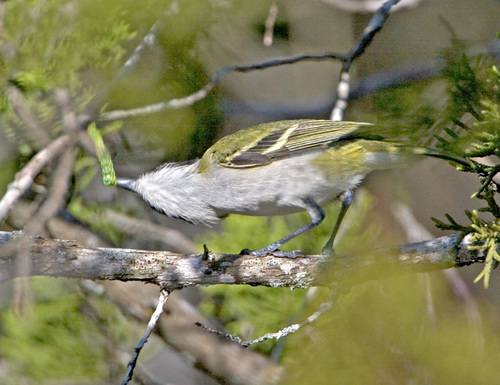
the bird is a smaller type with green wings and a grey underbelly
this bird has a grey abdomen, throat and side with yellow and brown coverts as well as 2 white wingbars.
this bird is grey and has green, black, and white on the wings.
this fluffy bird has a greyish white underbelly and yellow wingbars.
the bird has a white belly and neck with yellow striped wings and tail.
this bird has a gray breast and belly and yellowish-green wings and tail.
a bird with a black bill, white breast and white belly.
this large bird has a grey belly and greenish wings with white wingbars.
this bird has wings that are yellow and has a grey belly
this bird has yellow-green and brown wings with two pale yellow wingbars, a light grey throat, breast, and belly, and dark grey tarsus and feet.
Species: Black Capped Vireo